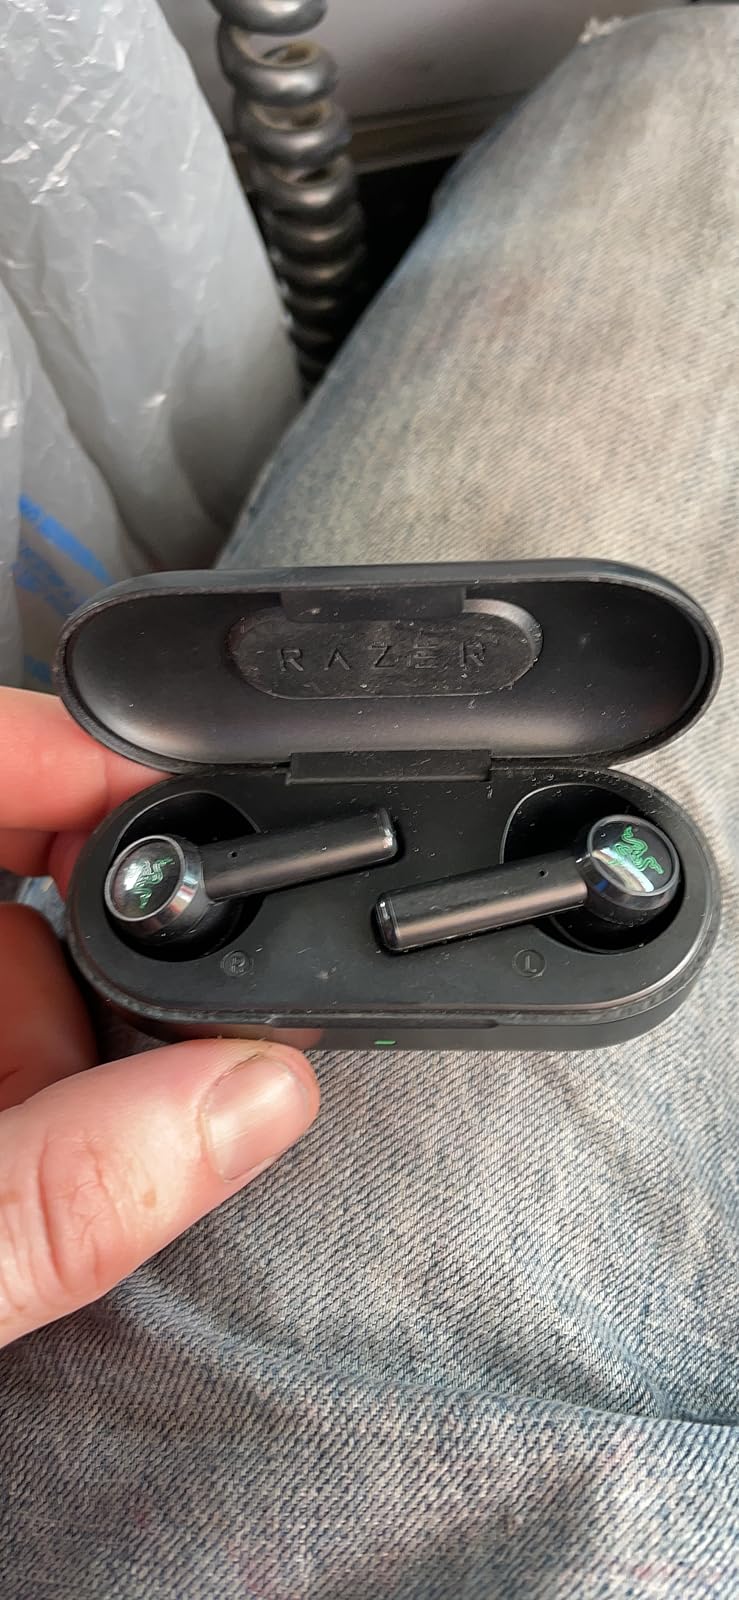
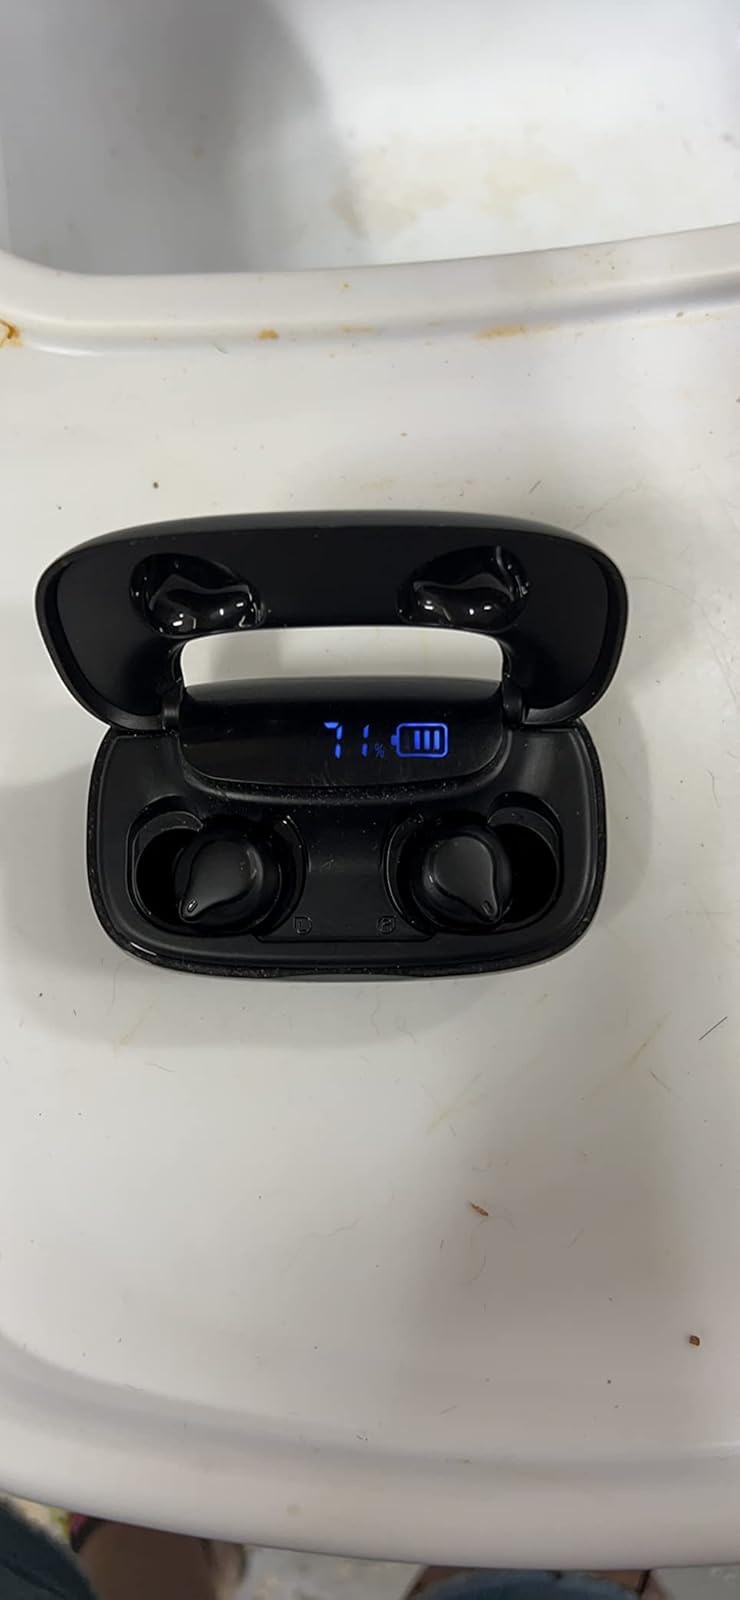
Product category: earbuds
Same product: no